Tide-Predicting Machine No. 2

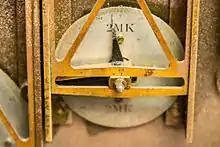
A tide formula component crank on Tide-Predicting Machine No. 2. The mechanical arrangement (a slotted crank yoke) converts circular motion to a vertical motion that traces a sinusoid. The operator adjusts the position of the pin on the crank to represent a component of the tide formula at a specific coastal port before starting computations. The pin position affects the amplitude and phase of the sinusoid.

Assuming the factors for a location are known, configuring the machine to compute tides for the location requires 2.5–4 hours. Predictions for a year’s tides at that location can then be produced in 8–15 hours. The calculations Tide-Predicting Machine No. 2 can perform in 1 day would require a person 125 days to perform by hand.